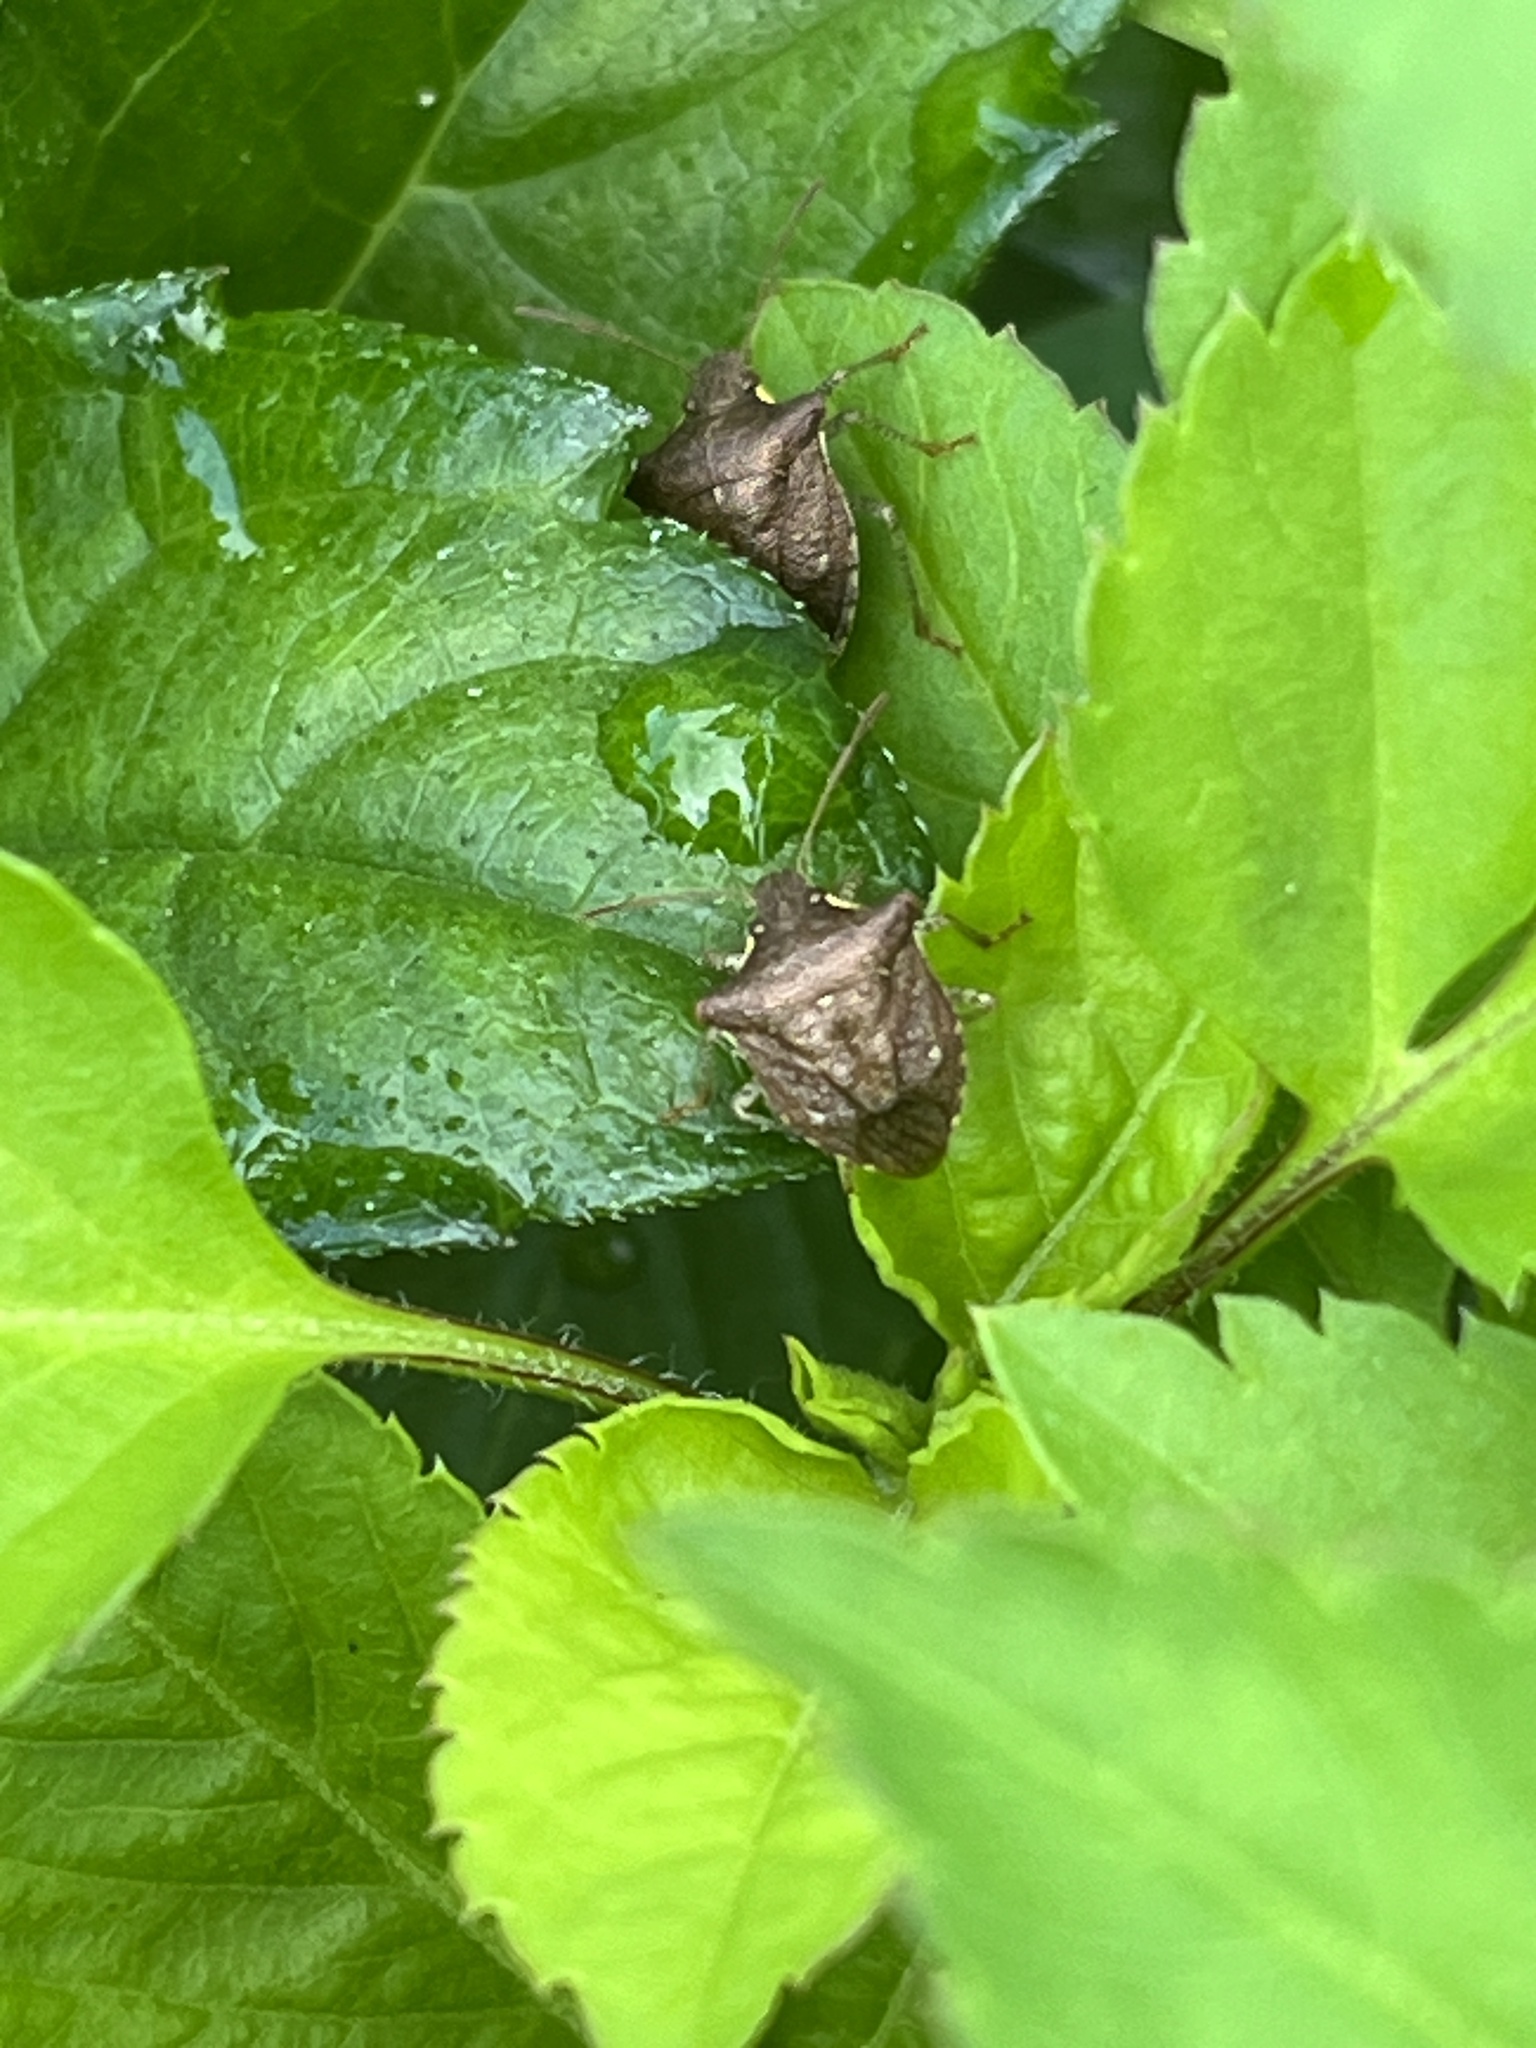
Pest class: stink_bug